M8 armored gun system

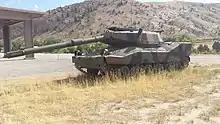
CCVL at the National Museum of Military Vehicles in 2020

In 1979, Army Chief of Staff General Edward C. Meyer initiated a transformation of the 9th Infantry Division that would see the light infantry division assume many of the characteristics of the heavy division through an infusion of high or emerging technology. The so-called "High Technology Light Division" (HTLD) would require the procurement of a Mobile Protected Gun, later called the Assault Gun System (AGS), and a Fast Attack Vehicle. The notional Mobile Protected Gun was to be armed with a kinetic gun, or possibly a missile, capable of defeating enemy armor.